Wrecking Ball (Overwatch)

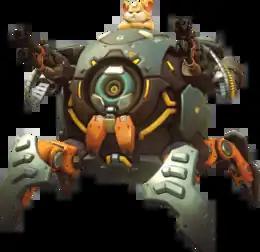
Hammond and his mecha "Wrecking Ball" from "Overwatch"

Wrecking Ball, also known by the name of the character's pilot, Hammond, is a character who first appeared in the 2016 video game "Overwatch", a Blizzard Entertainment–developed first-person shooter, and the resulting franchise. Hammond is an intelligent hamster who controls a quadrupedal robot mecha that can transform into a high-speed wrecking ball equipped with a grappling hook. The character was introduced in late June 2018 as the title's 28th hero, and made available for all players in late July 2018.